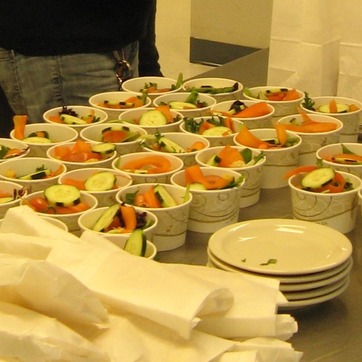
Material: food